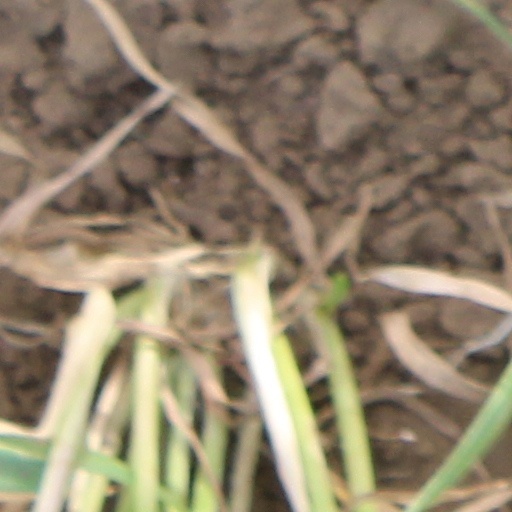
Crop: wheat